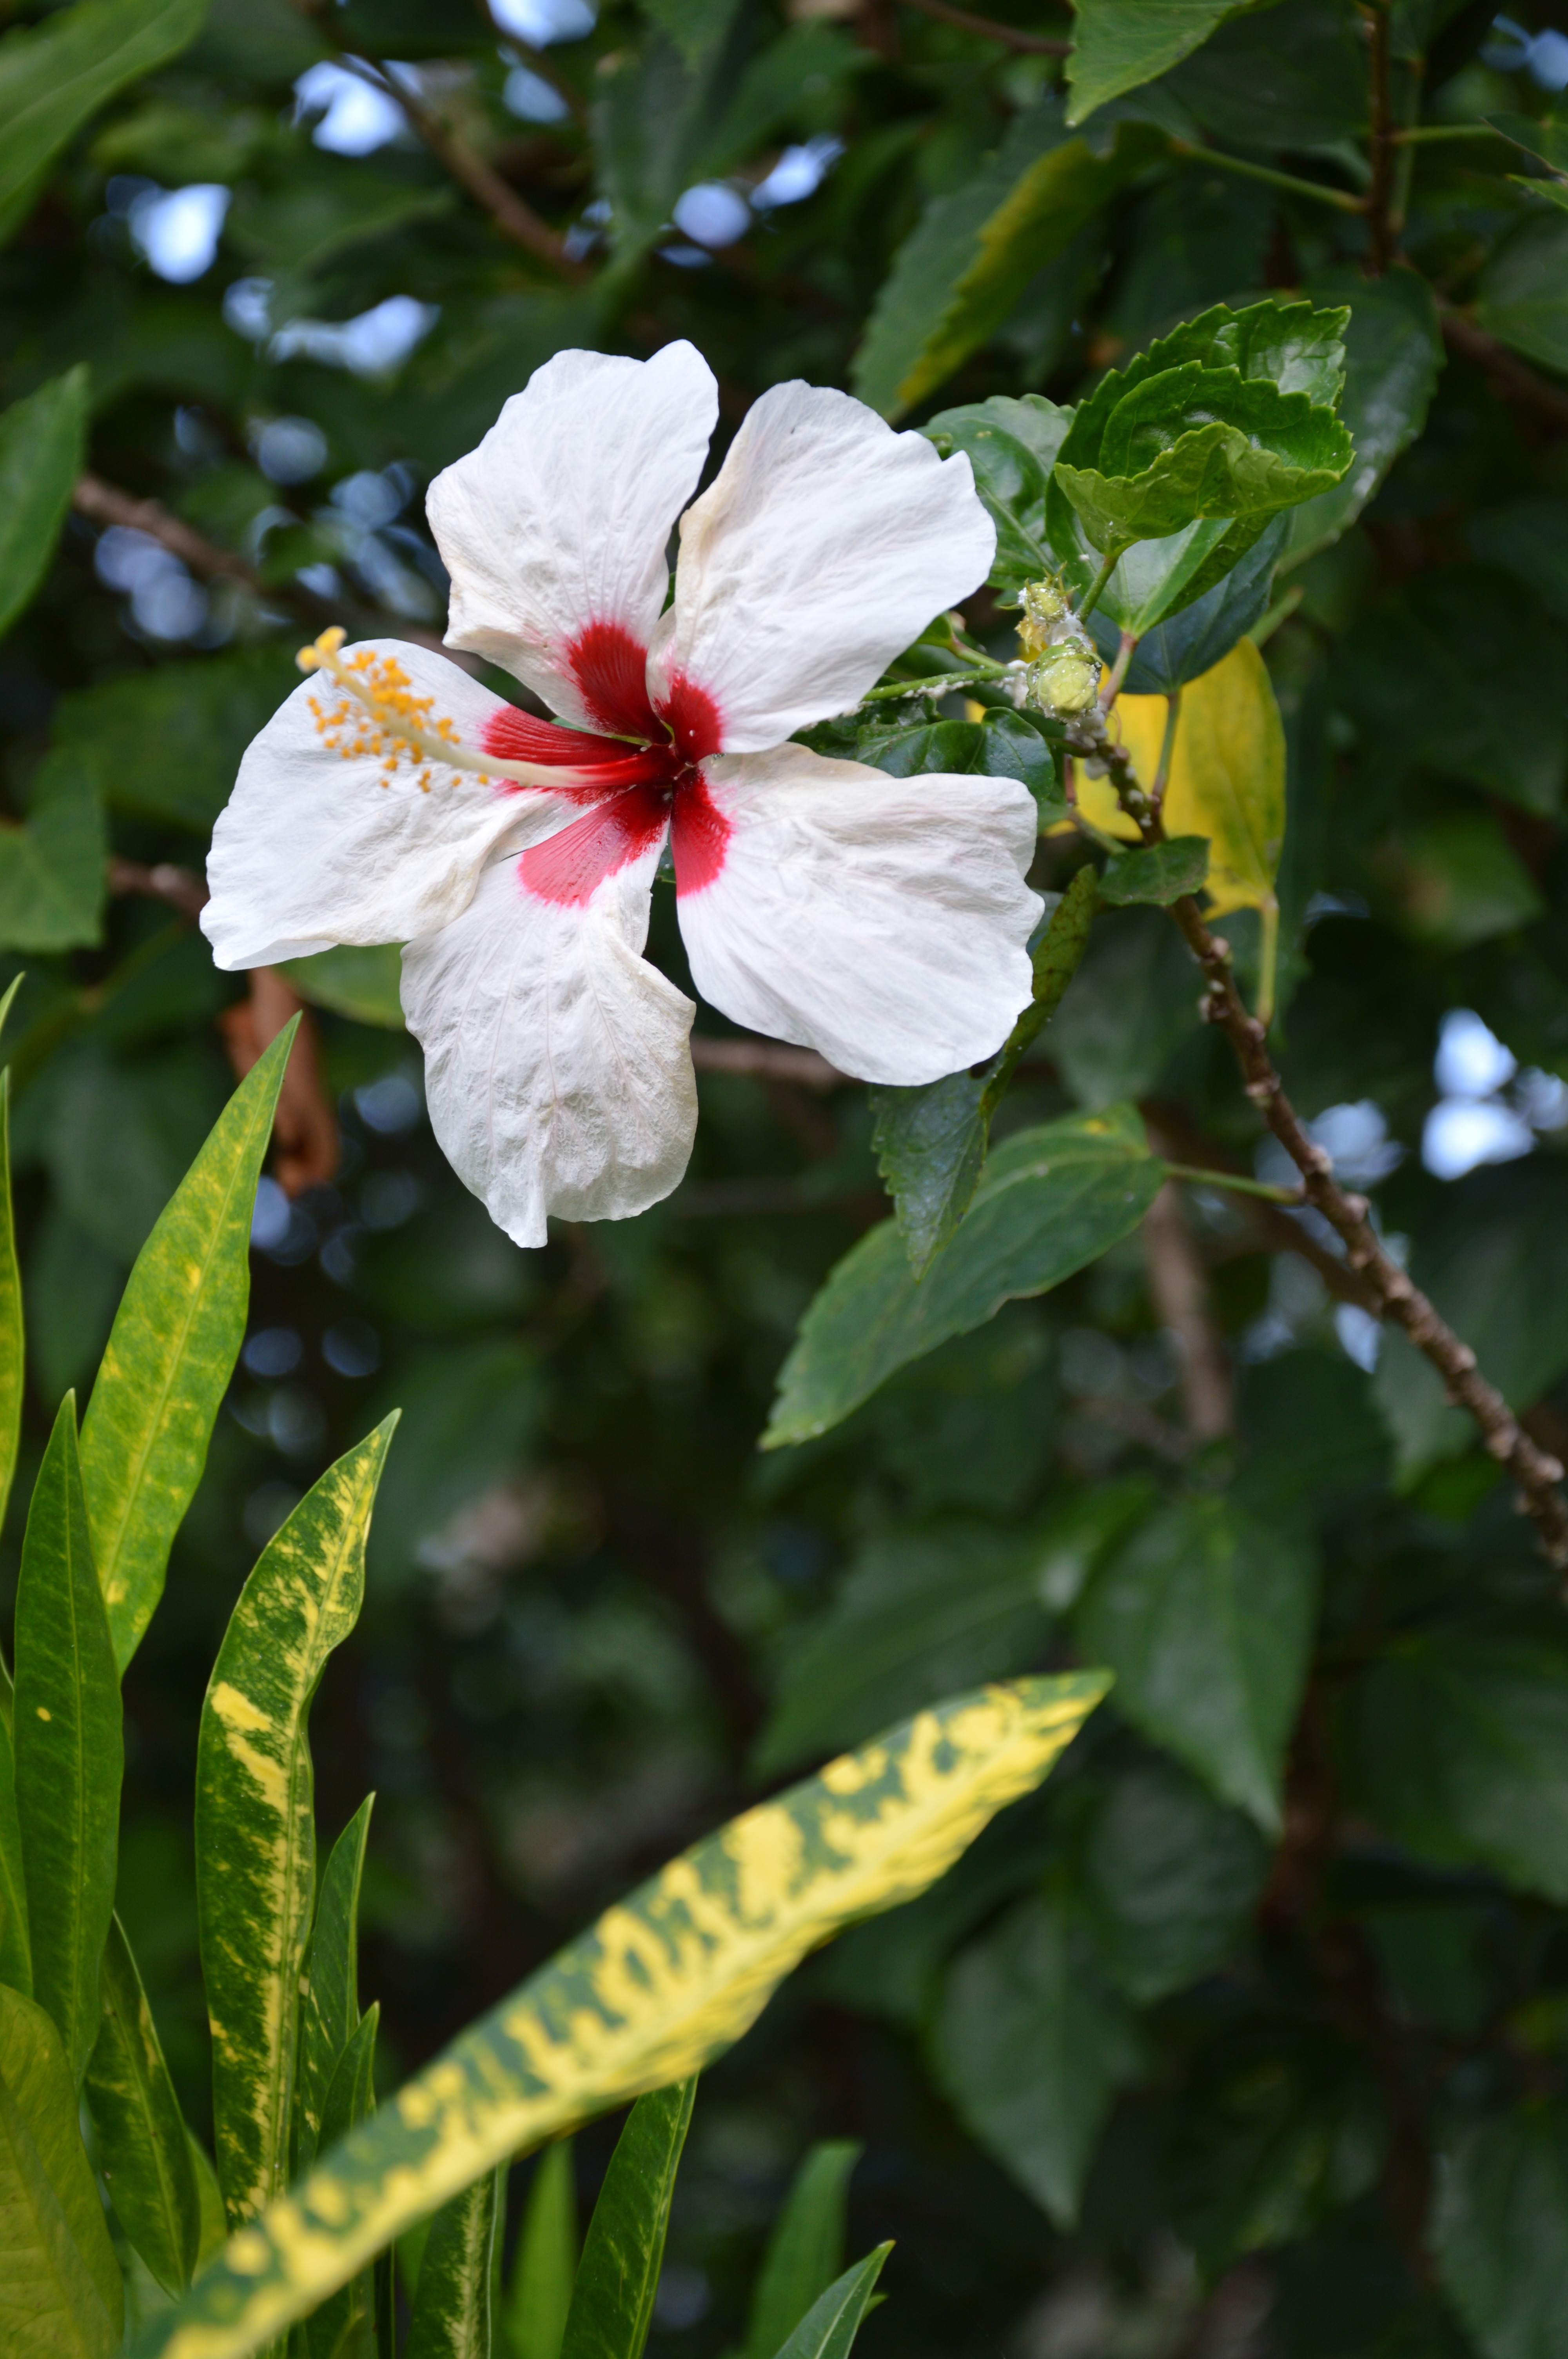
branch, blossom, plant, white, leaf, flower, bloom, botany, flora, shrub, hibiscus, flowering plant, chinese hibiscus, land plant